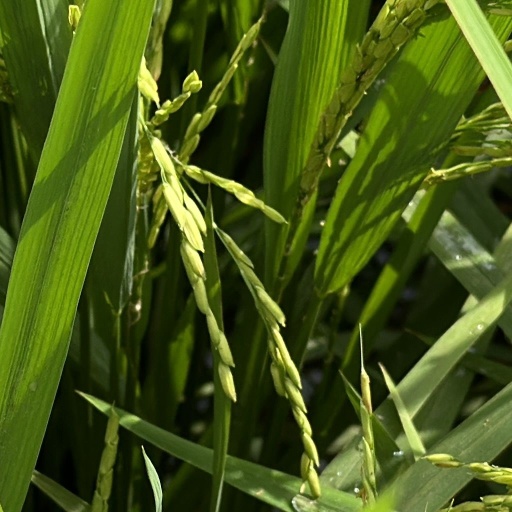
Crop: rice